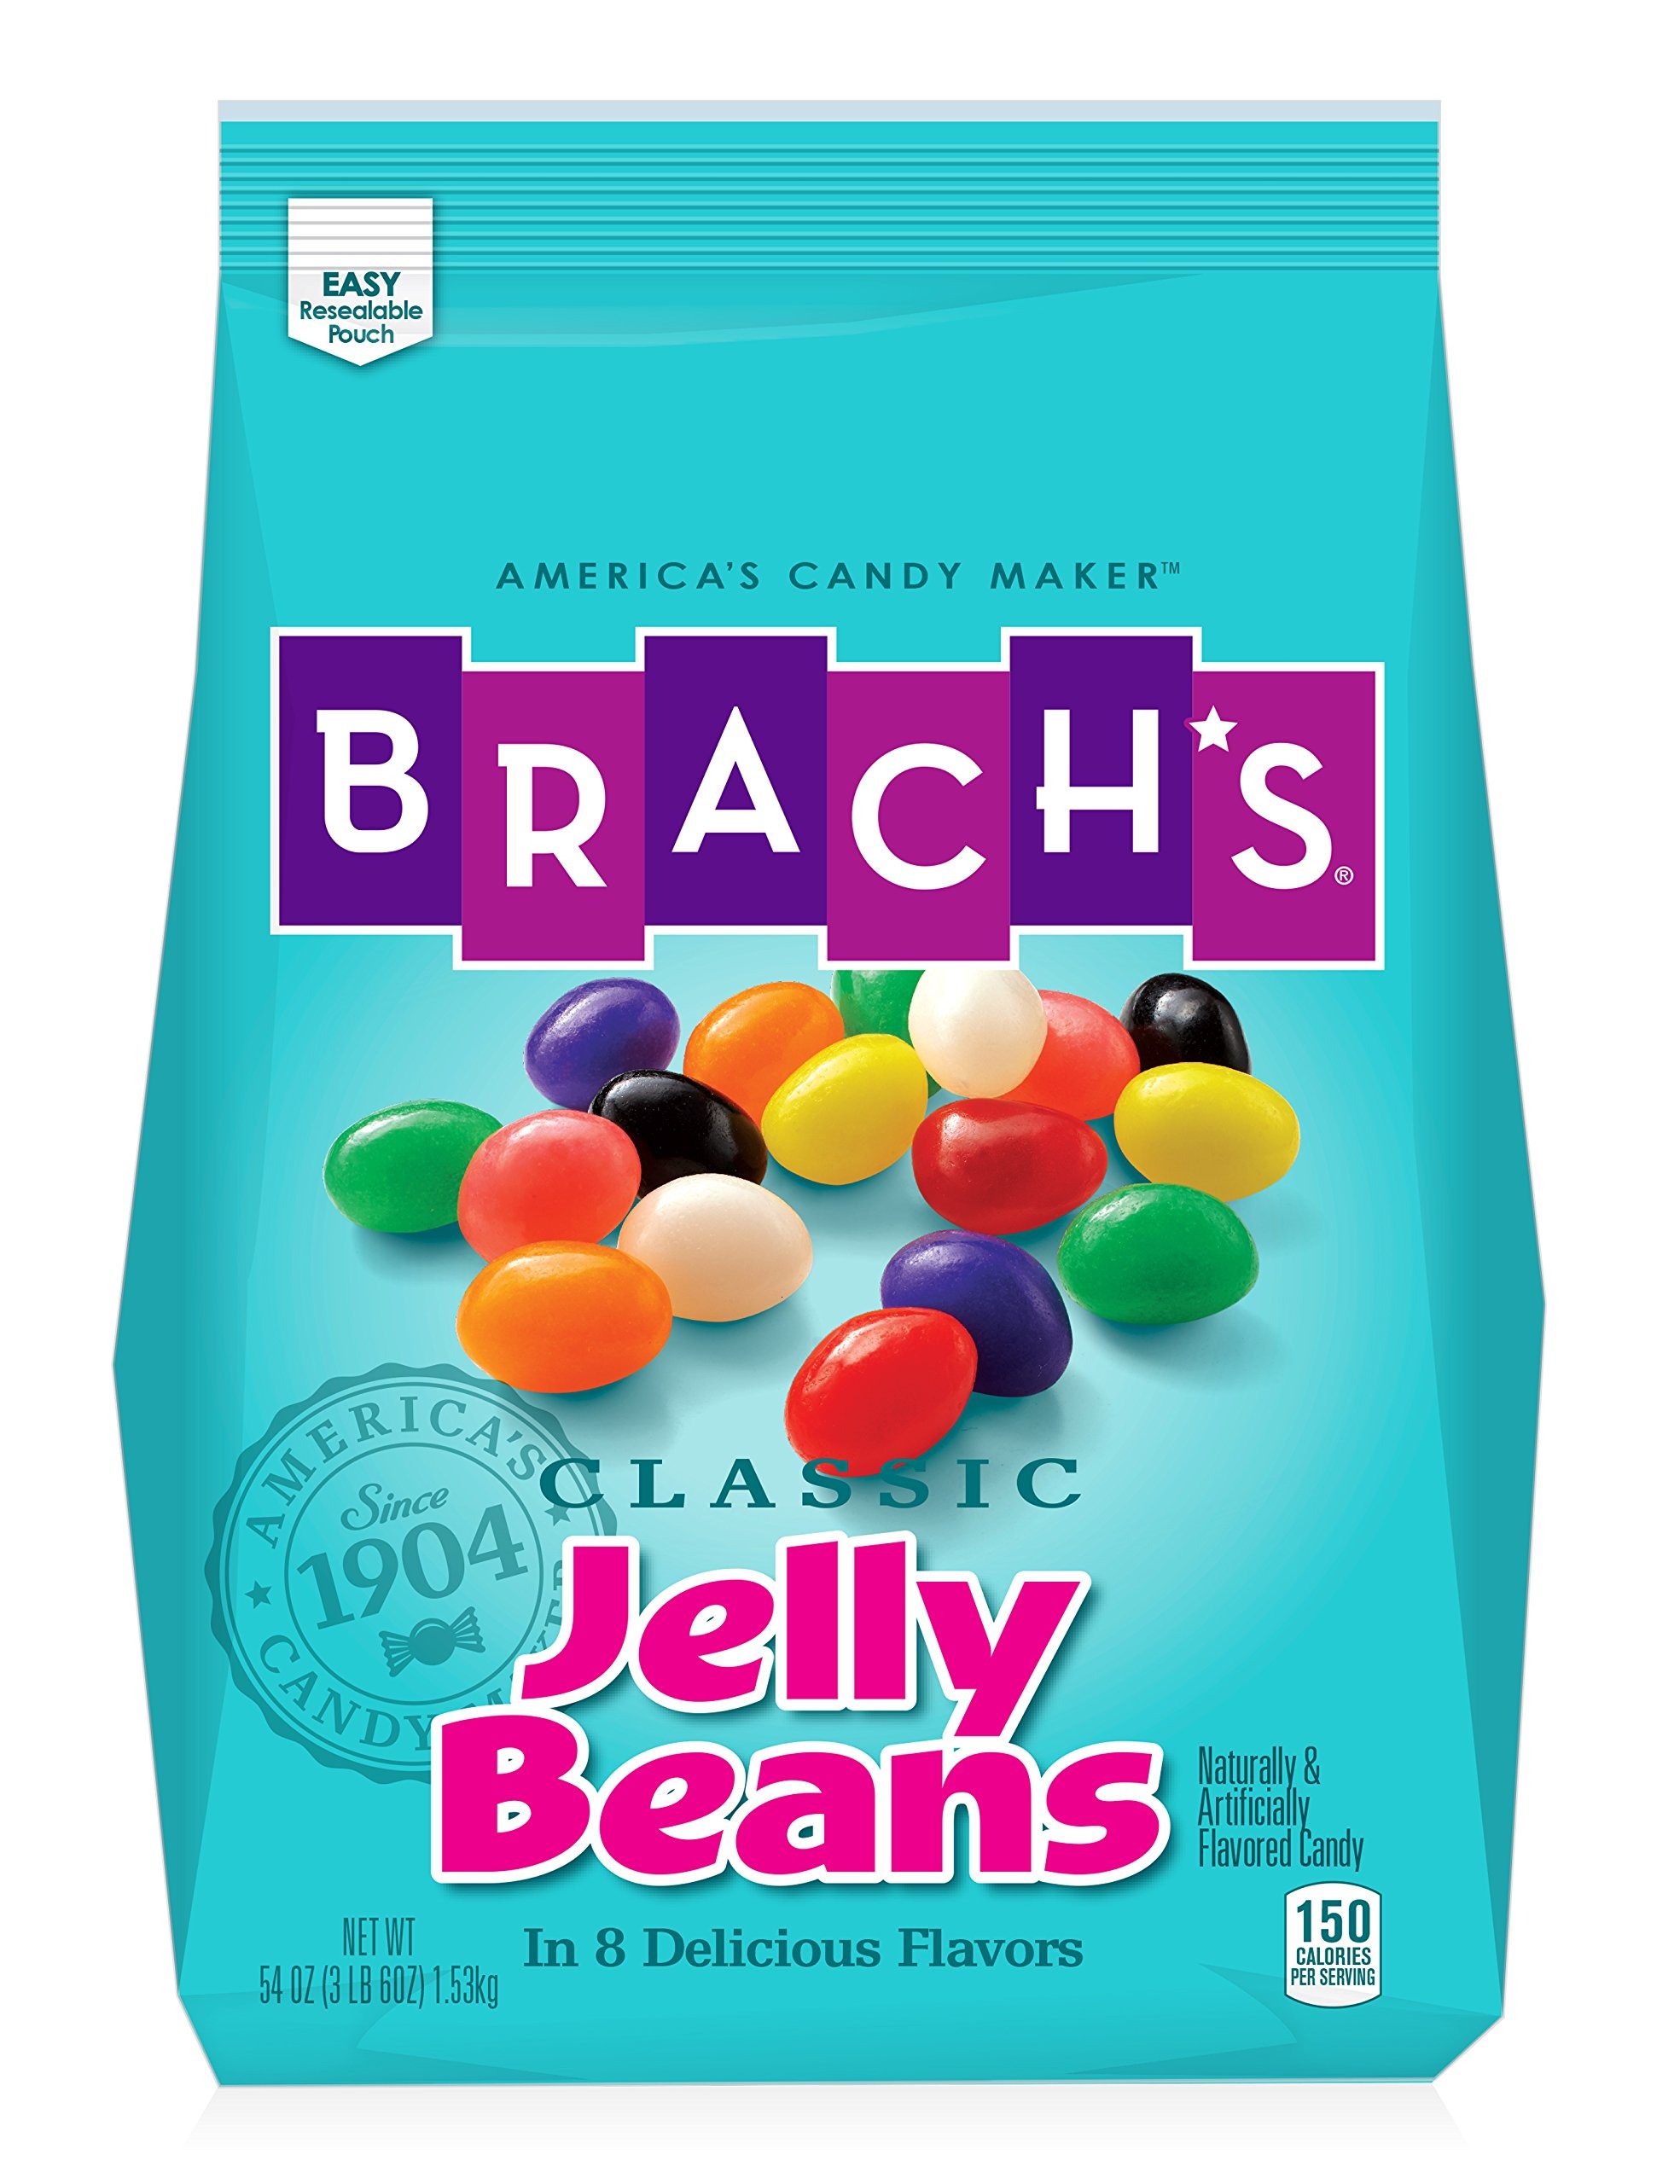
Item Name: Brach's Classic Jelly Beans Assorted Flavors, 3.38 Pound Bulk Candy Bag Bulk Candy
Bullet Point 1: BRACH'S CLASSIC JELLY BEANS: Brach's classic jelly beans are perfect for filling Easter eggs, decorating gingerbread houses & cupcakes, or enjoying at any time to bring some sweetness to your day.
Bullet Point 2: LITTLE BITS, BIG FLAVOR: A classic assortment of grape, lemon, lime, cherry, raspberry, orange, vanilla pineapple, & licorice flavors makes these soft, chewy, gummy candies easy to love and easier to share.
Bullet Point 3: BRACH'S BULK CANDY: Whether you are looking for individually wrapped bulk candy for party favors, bulk gummy candy for a crowd, or bulk chocolate to keep cravings at bay, Brach's Candy has you covered.
Bullet Point 4: MAKE ANY DAY SWEETER: From kid's birthday parties or gift bags, to Halloween candy for tricker-treaters or candy canes at Christmas, to a sweet treat in a busy day, Brach's makes every day sweeter.
Bullet Point 5: BRACH'S MADE TO SHARE: Brach's Candy has something sure to please everyone's sweet tooth, from classic hard candy to sugar-free to chocolate to gummy candy. Share a little or a lot & make your memories sweeter.
Value: 54.0
Unit: ounce

Price: 8.73